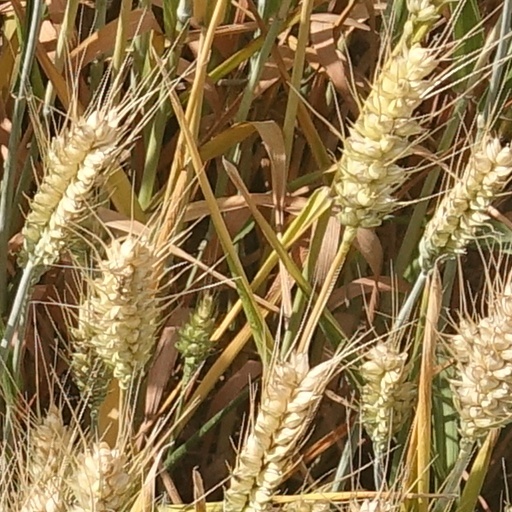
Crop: wheat